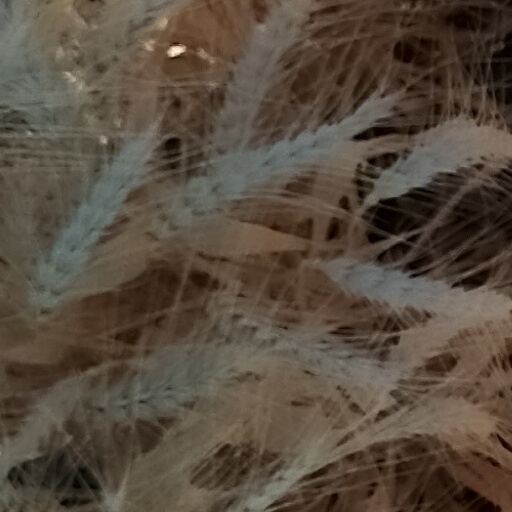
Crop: wheat